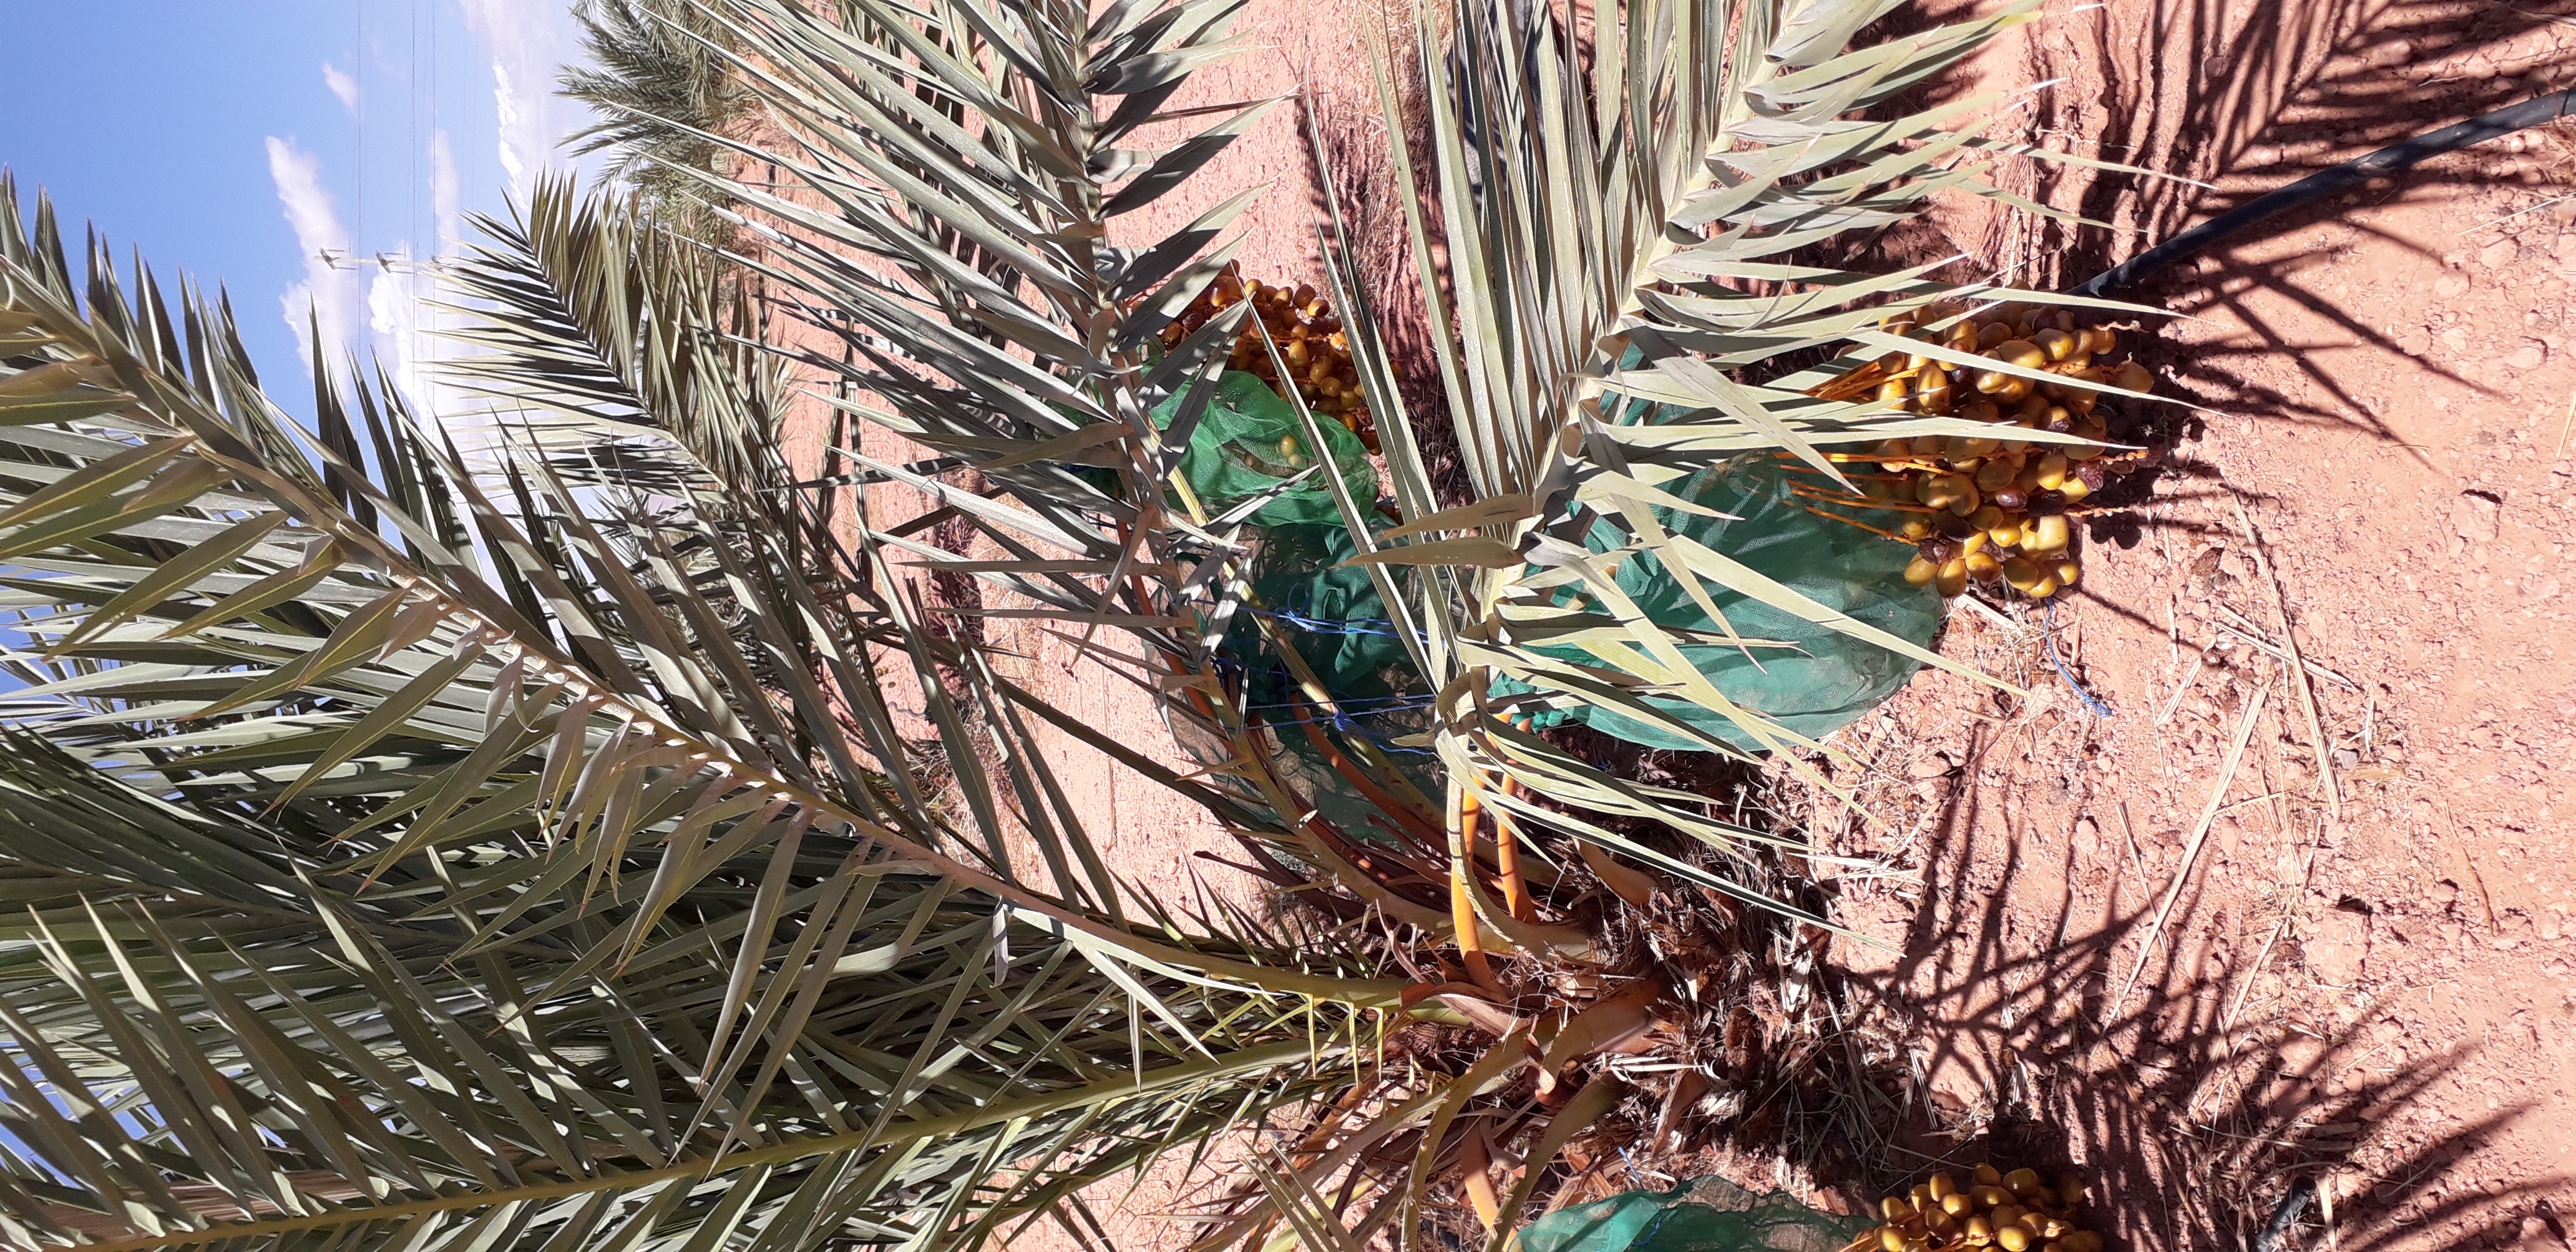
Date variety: Boufagous